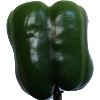
Label: green_pepper